Mickey Roche

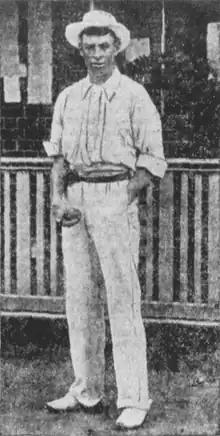
Mickey Roche, 1897.

William ("Mickey") Roche (born 20 July 1871, Brunswick, Victoria, Australia; died 2 January 1950, East Brunswick, Melbourne, Victoria, Australia) was an Australian cricketer who played in Australia and England.